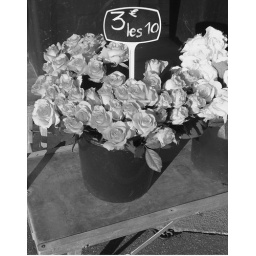
These roses were at the flower market in Nice, France.